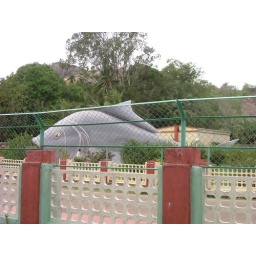
i like fishes, not in the glass pot , in my plat